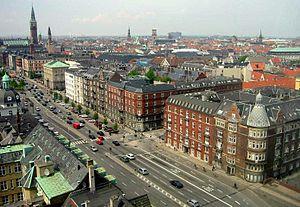
Le boulevard H.C. Andersens est l'artère la plus large et la plus passante de Copenhague.